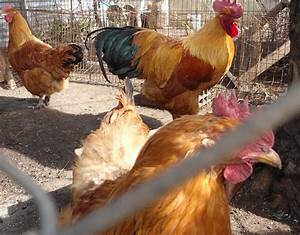
Label: gallina